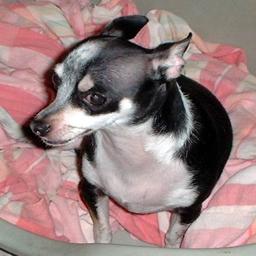
Animal: dogs